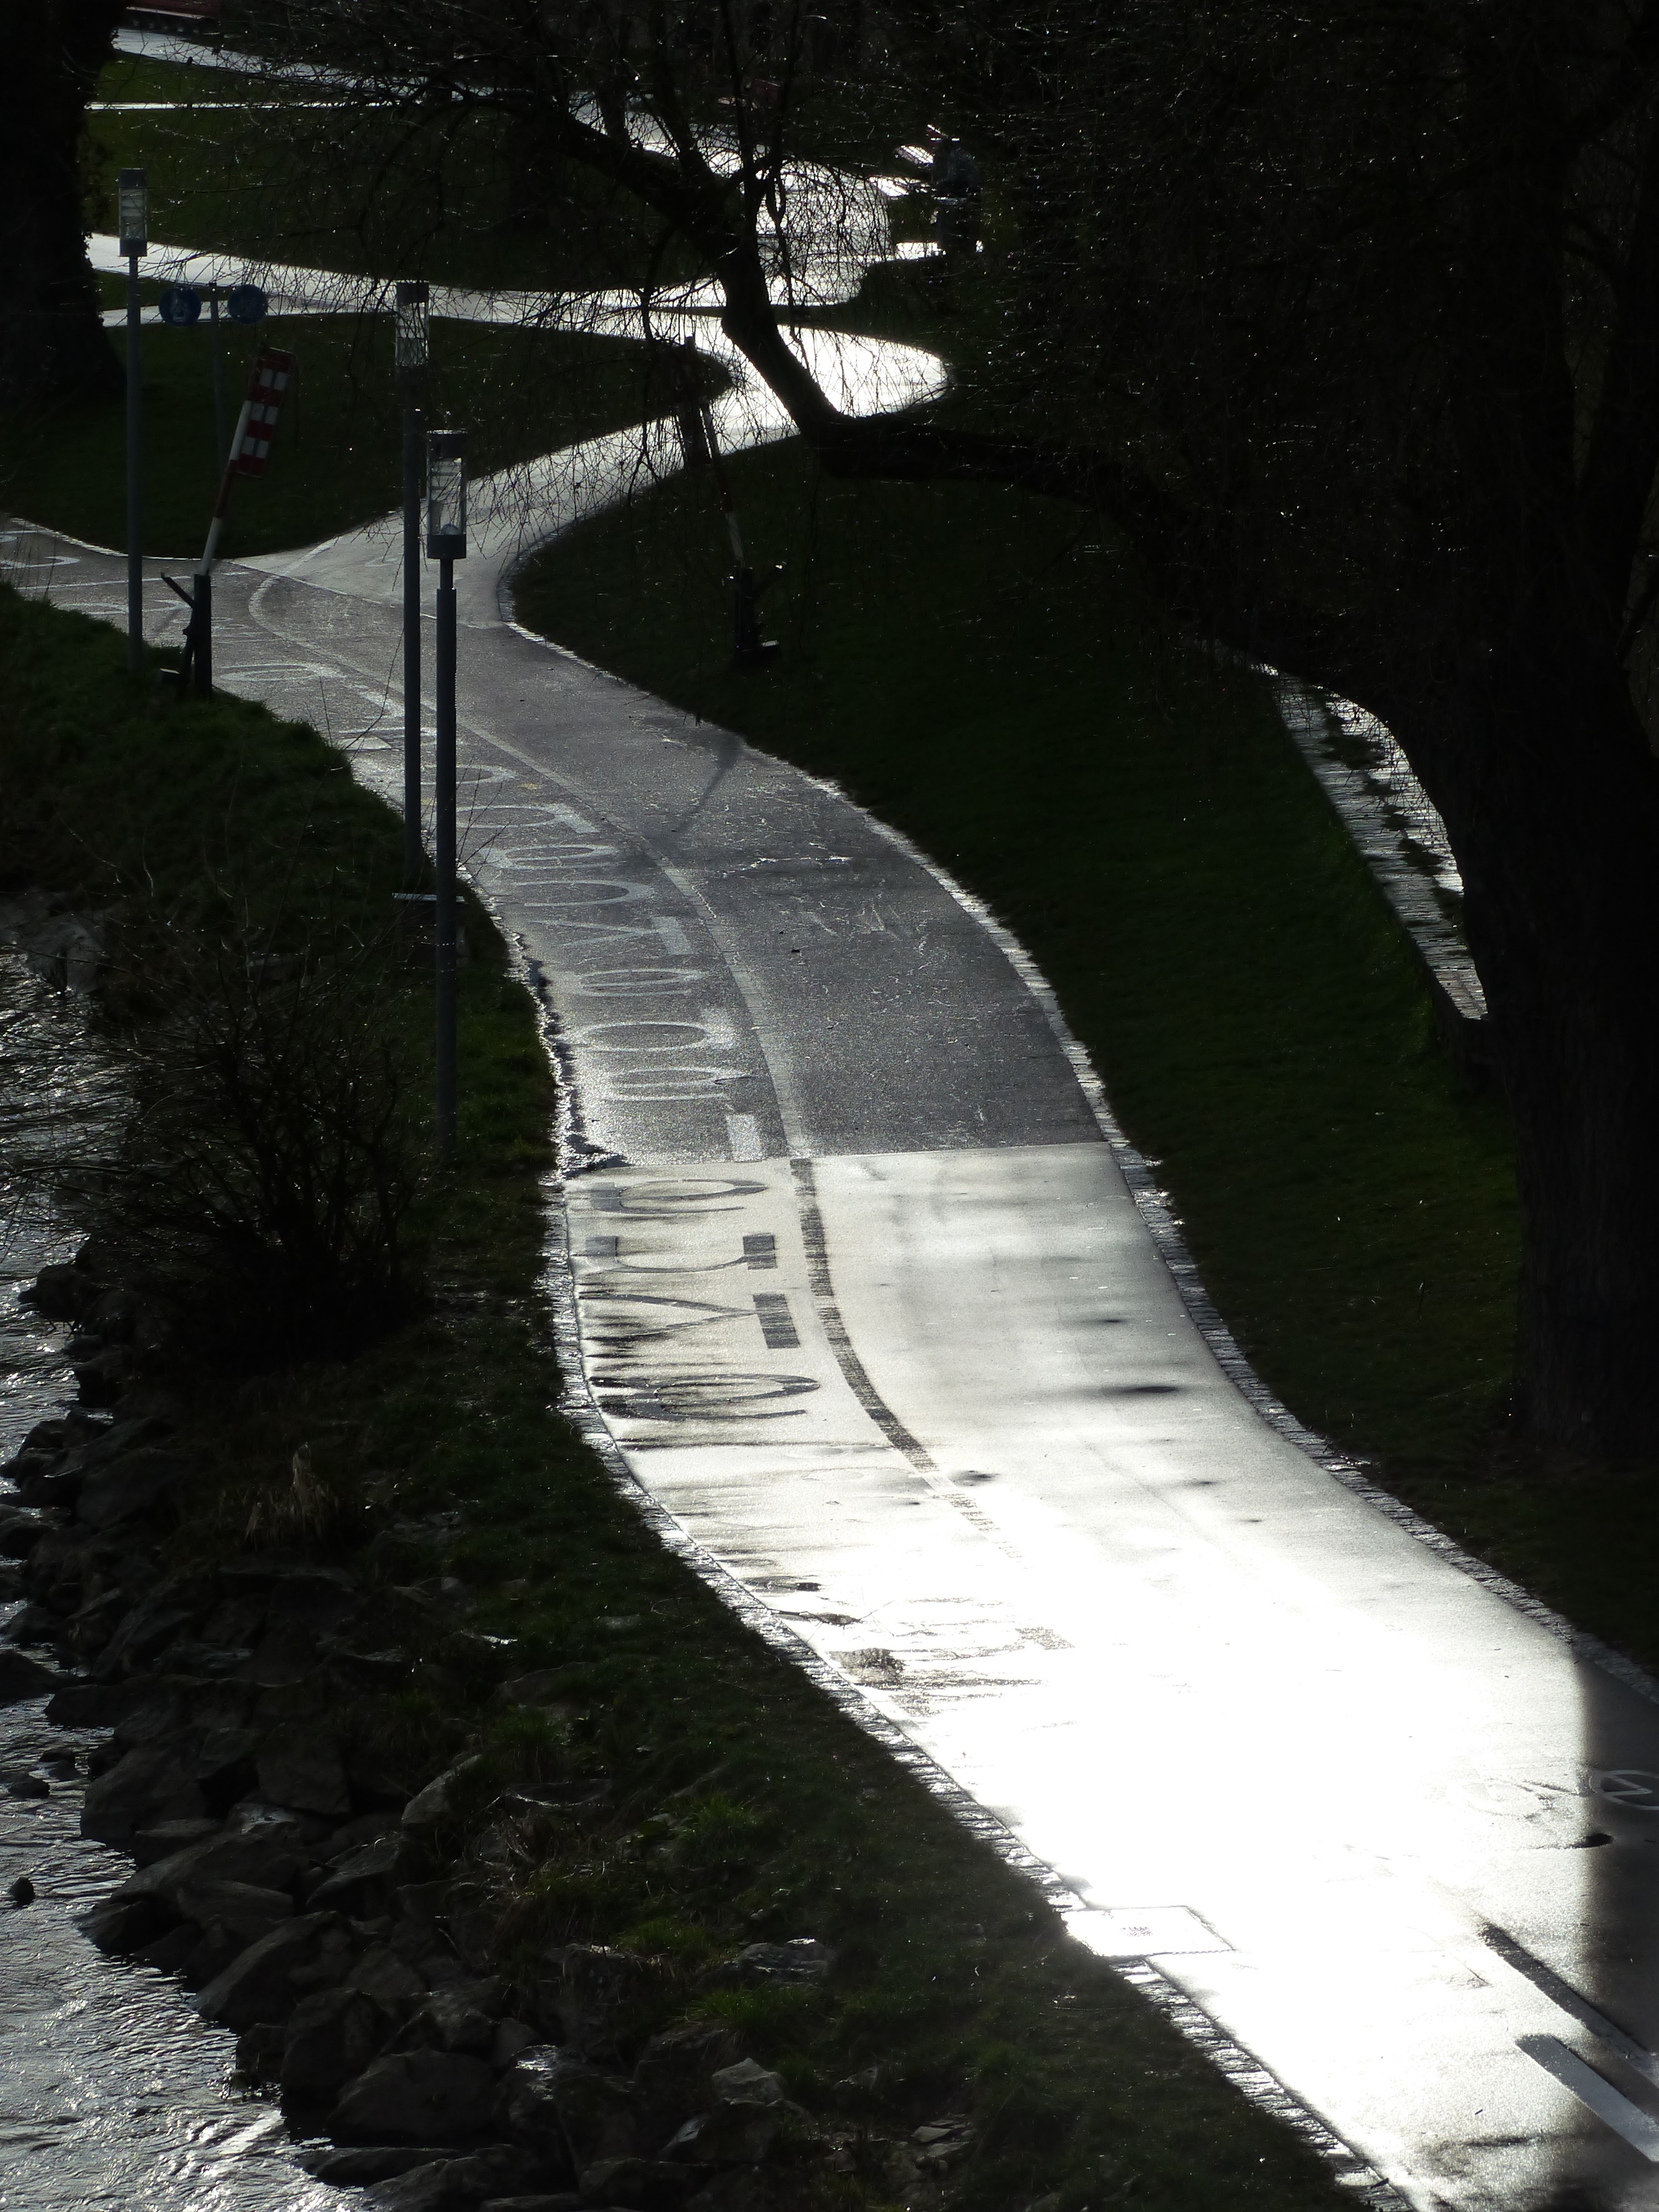
water, pedestrian, snow, winter, light, road, bridge, traffic, rain, wet, reflection, shine, weather, waterway, cycling, streets, infrastructure, cyclists, cycle path, road network, cycle path network